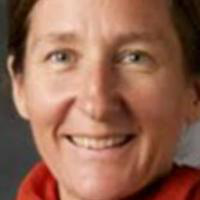
Age group: age 41-55